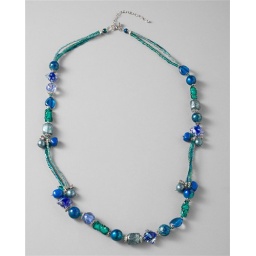
Blue and green &amp;quot;baubles&amp;quot; and glass beads, medium-long; hits just below collarbone